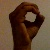
The image shows a hand gesture representing the letter 'O' in Indian Sign Language.